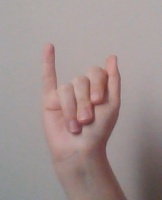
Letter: meem